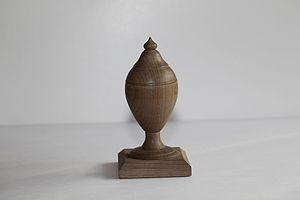
Coupe en bois de Spa gris
L'expression « bois de Spa » est couramment employée par les antiquaires, par les collectionneurs d'œuvres d'art, par les personnes initiées, pour désigner les objets en bois réalisés à partir du bois naturel ou à partir du bois ayant trempé dans l'eau ferrugineuse des eaux de Spa lui donnant ainsi une teinte grisâtre ou brunâtre suivant l'époque ou le procédé de fabrication. D'illustres artistes ont mis en valeur ces objets en les décorant, le plus souvent à la gouache mais aussi à l'encre de Chine, en incrustant de la nacre, de l'ivoire ou des métaux précieux. Les couches de vernis superposées sur certaines œuvres en bois de Spa ont aidé celles-ci à traverser les siècles et à garder tout leur éclat.